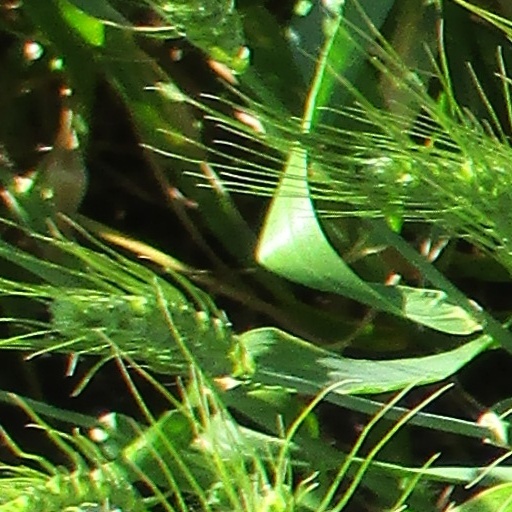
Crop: wheat